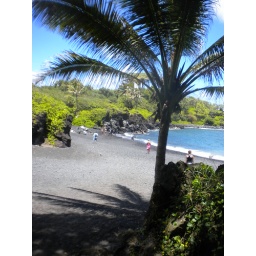
The only black sand beach in the Solar System, until you get to Saturn's moons...